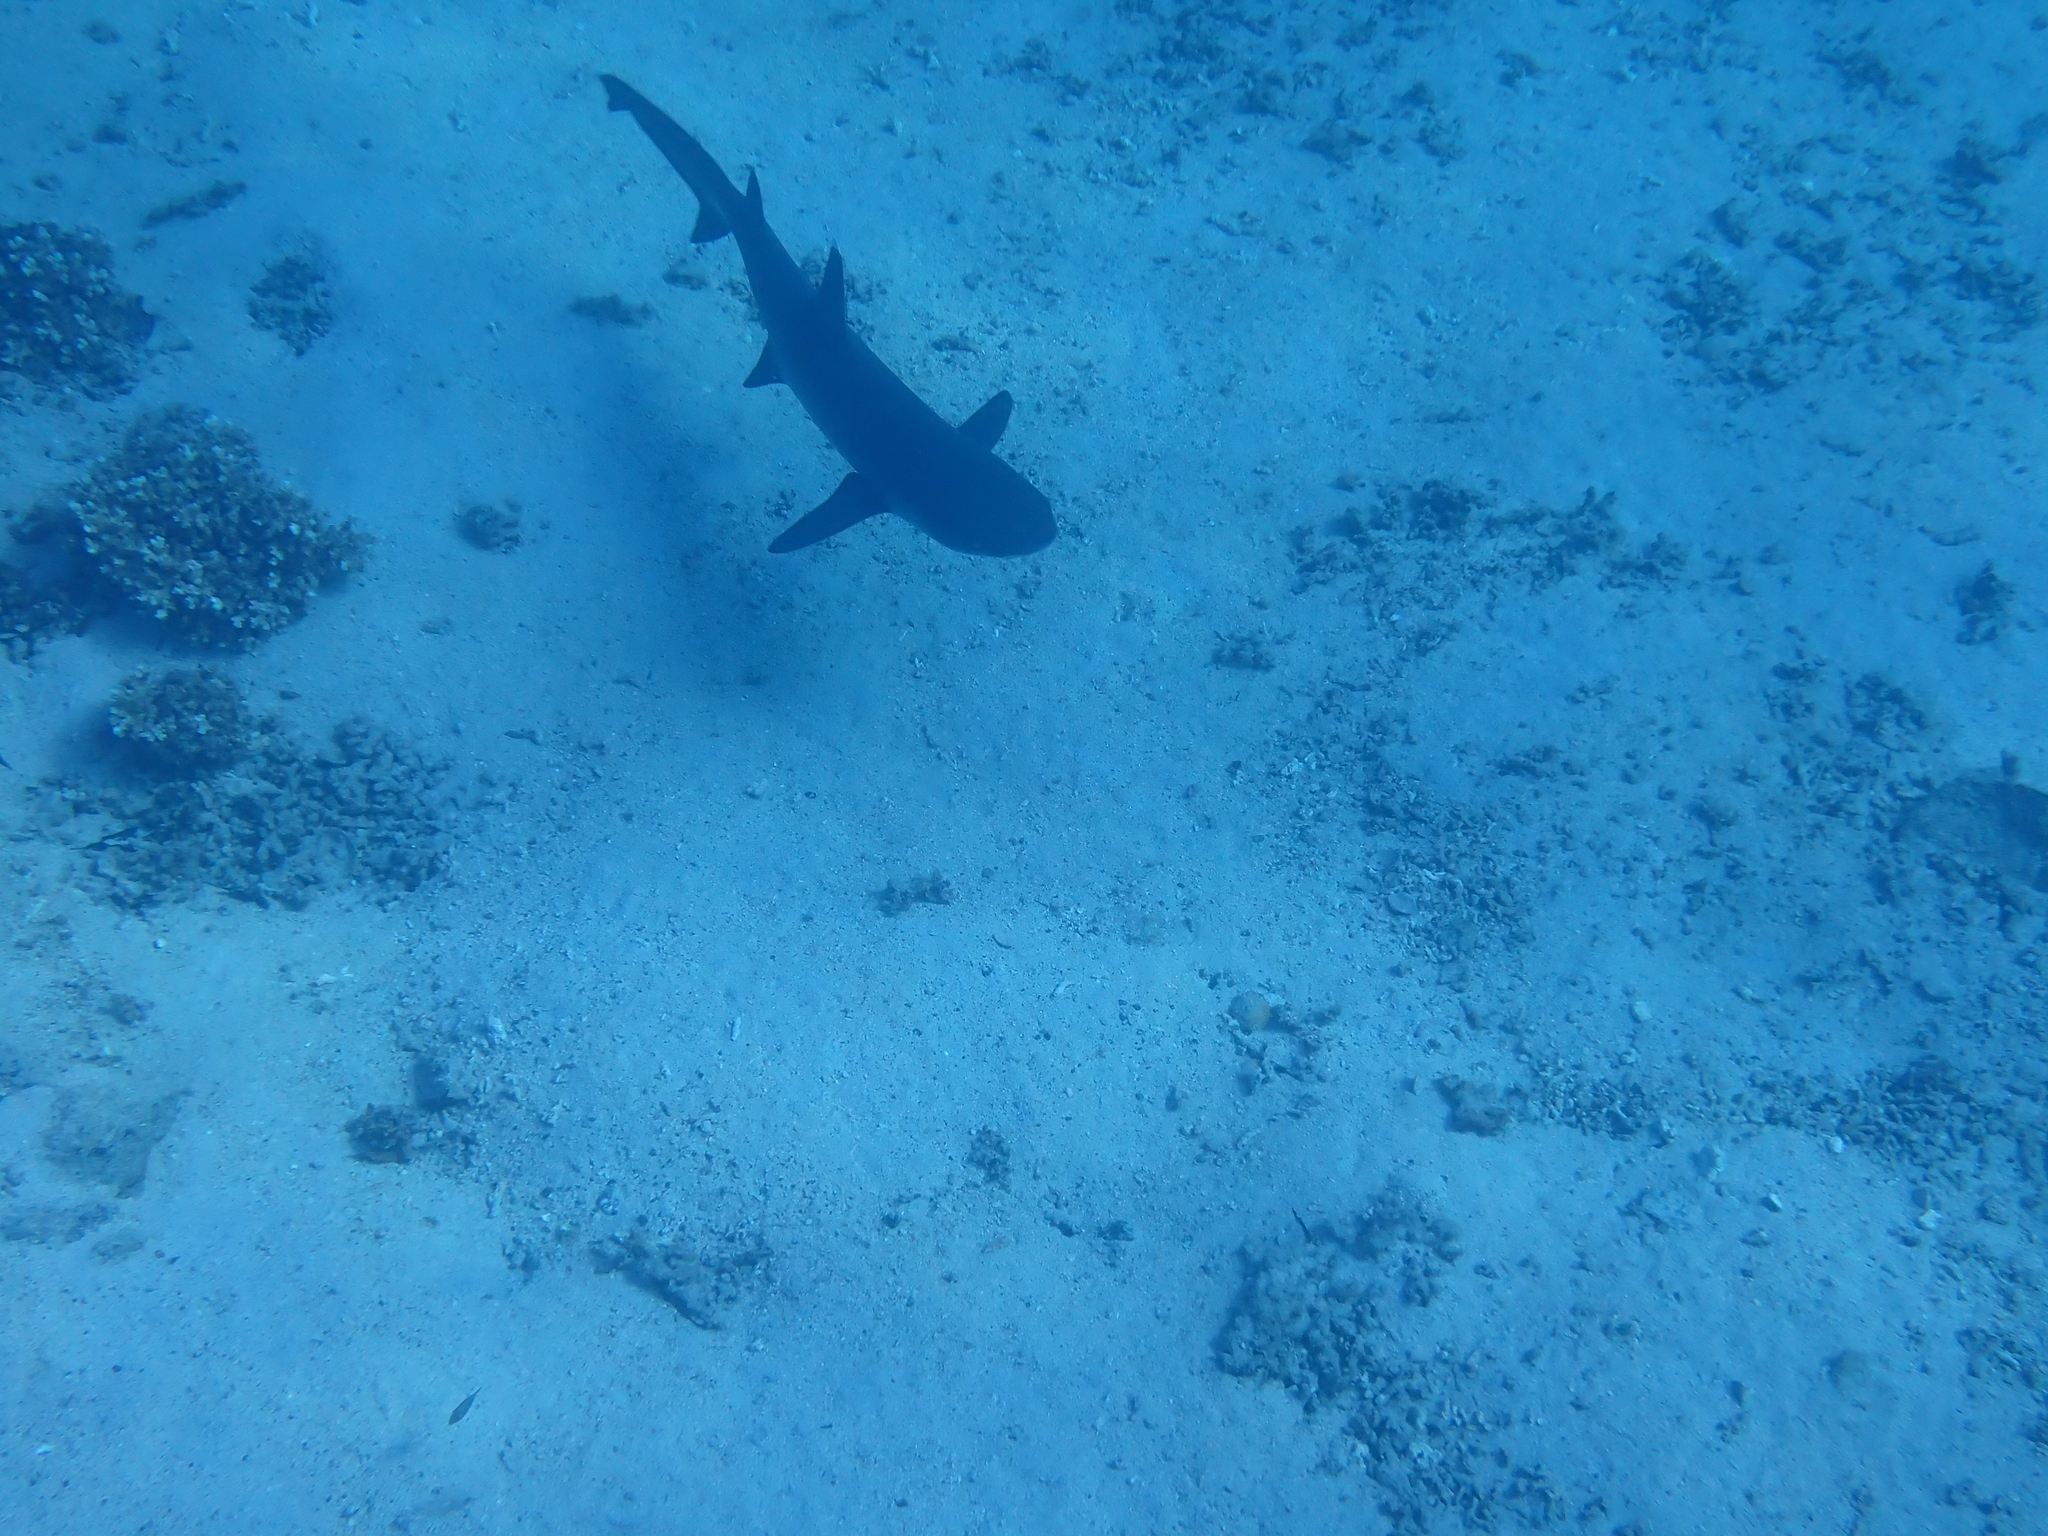
fish (species not among the labelled classes)